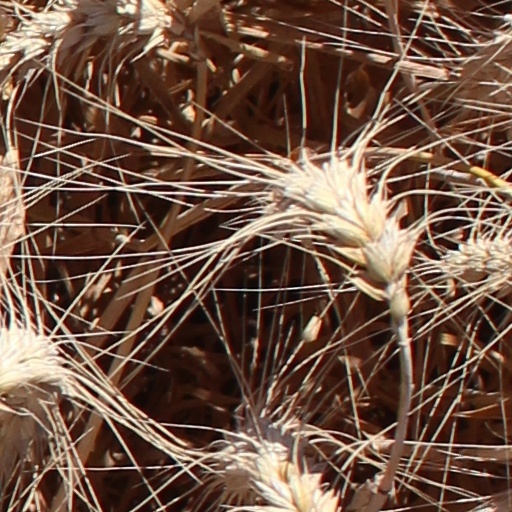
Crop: wheat